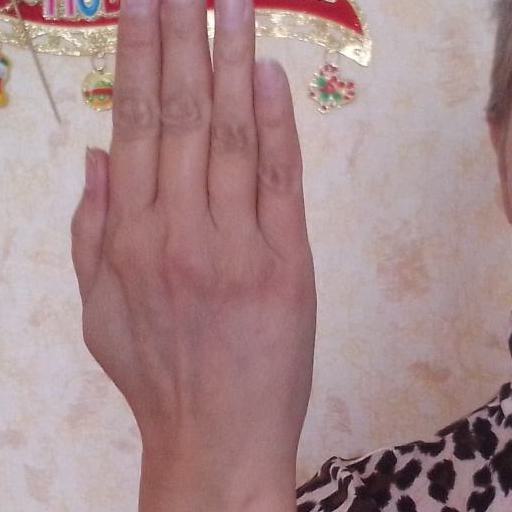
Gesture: stop_inverted